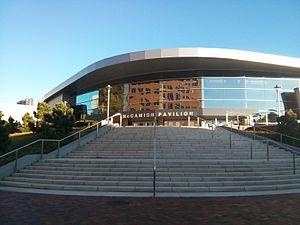
North entrance. Taken in 2014.
Le Hank McCamish Pavilion, anciennement Alexander Memorial Coliseum est une salle omnisports située à Atlanta en Géorgie, sur le campus de l'université du Georgia Institute of Technology.